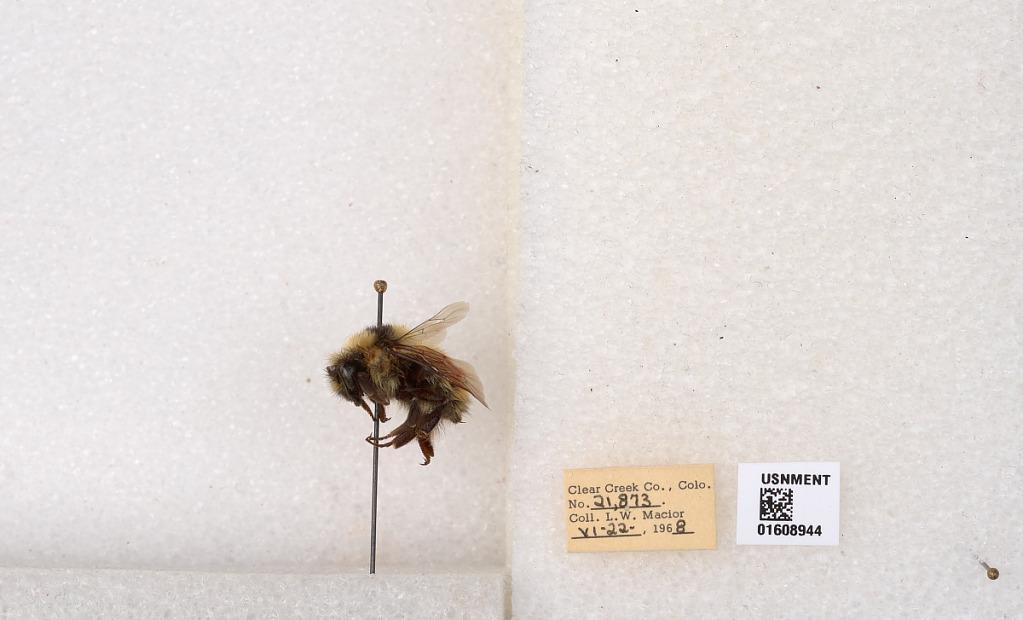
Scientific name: Bombus (Pyrobombus) sylvicola Kirby
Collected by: L. Macior
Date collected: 1968-6-22
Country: United States
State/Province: Colorado
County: Clear Creek
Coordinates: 39.6891, -105.644